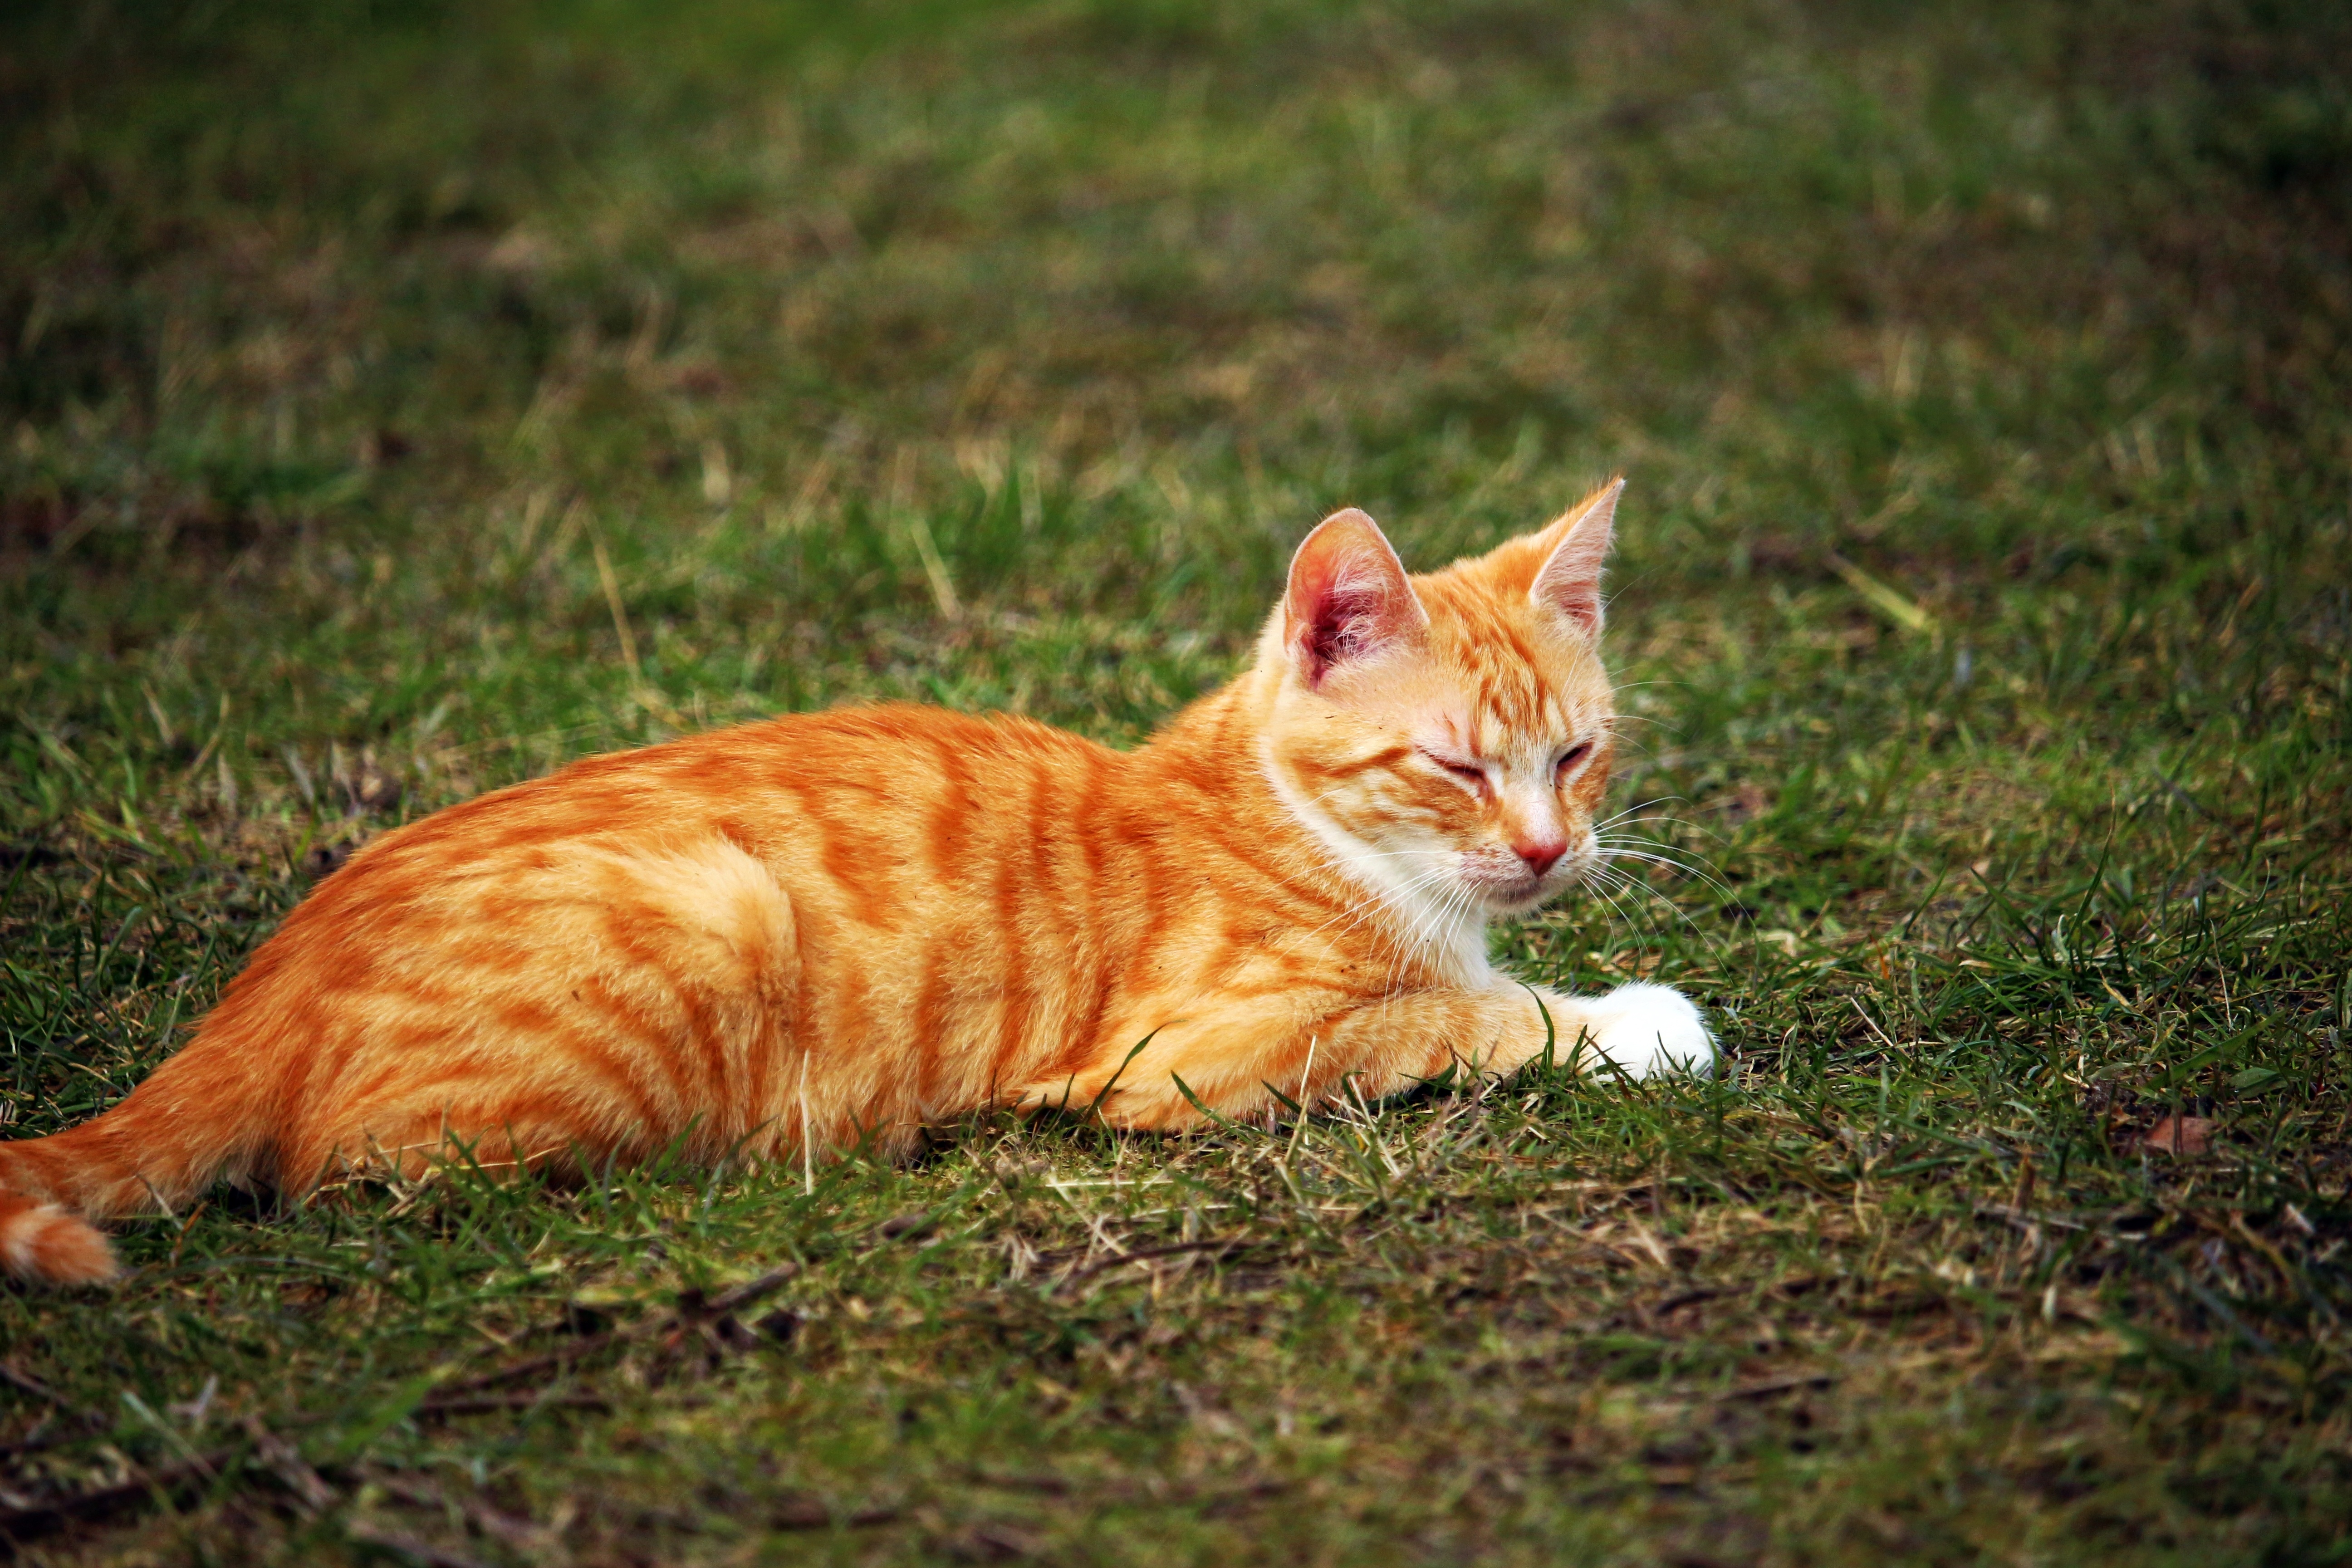
grass, kitten, cat, mammal, fauna, whiskers, vertebrate, young cat, red mackerel tabby, red cat, tabby cat, bengal, wild cat, small to medium sized cats, cat like mammal, rusty spotted cat